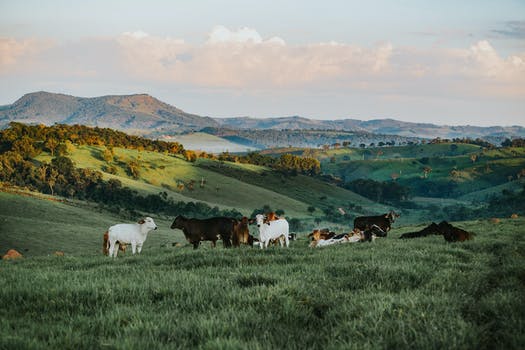
Label: No Watermark